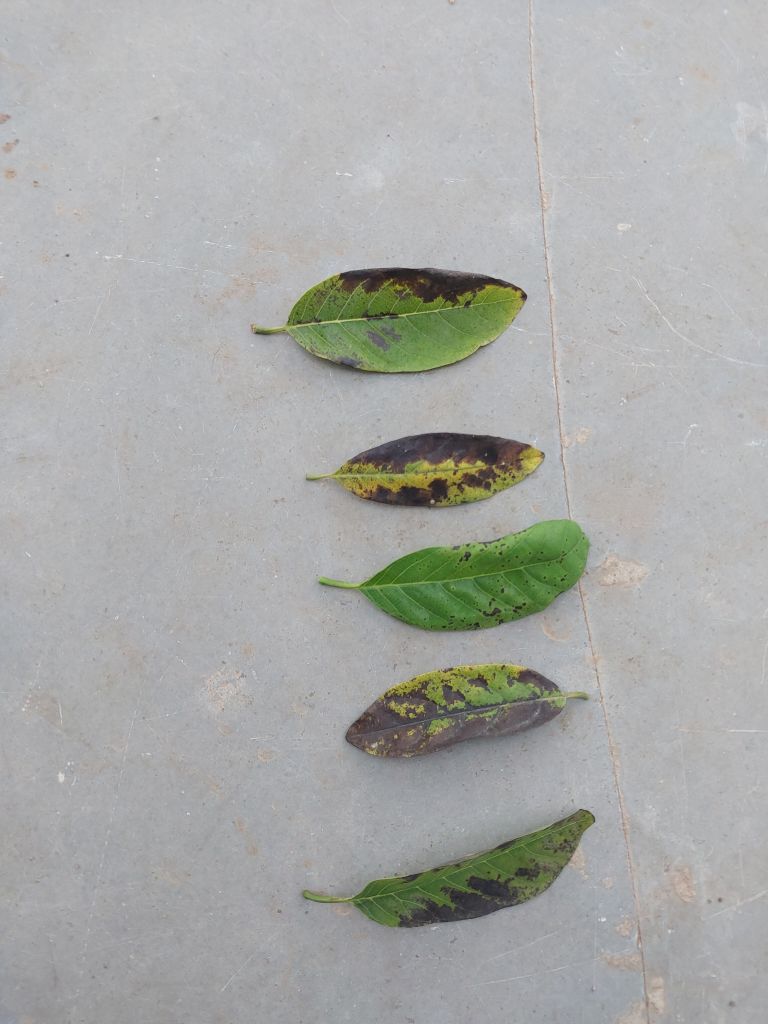
Disease label: Leaf spot on Leaves